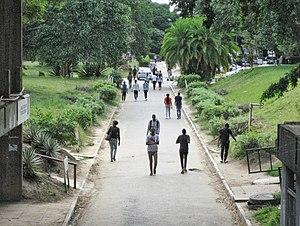
L'université de la Zambie ou UNZA est une université publique située à Lusaka, la capitale de la Zambie.